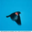
Label: bird